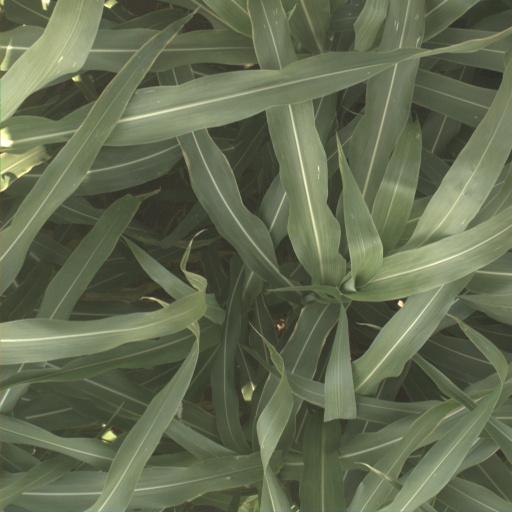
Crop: sorghum